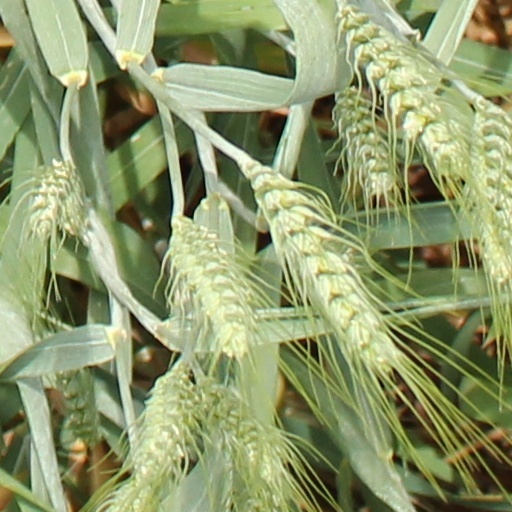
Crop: wheat